Wan Pipel

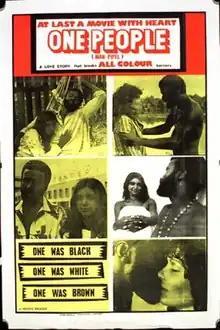
English-language poster

Wan Pipel (English: One People) is a 1976 Surinamese-Dutch drama film directed by Pim de la Parra. The screenplay was written by Rudi Kross and Lou Lichtveld. The leading roles are played by Borger Breeveld, Diana Gangaram Panday, and Willeke van Ammelrooy.